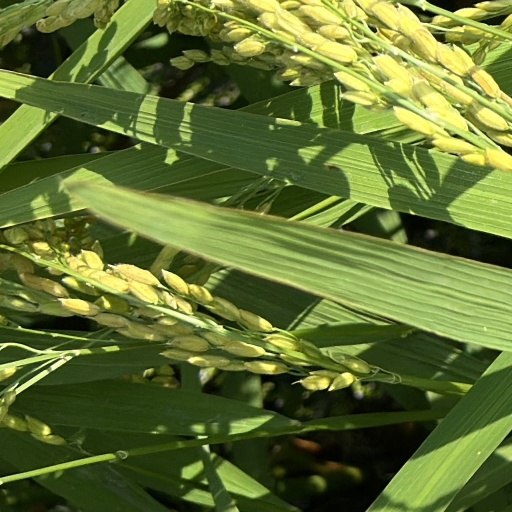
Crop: rice